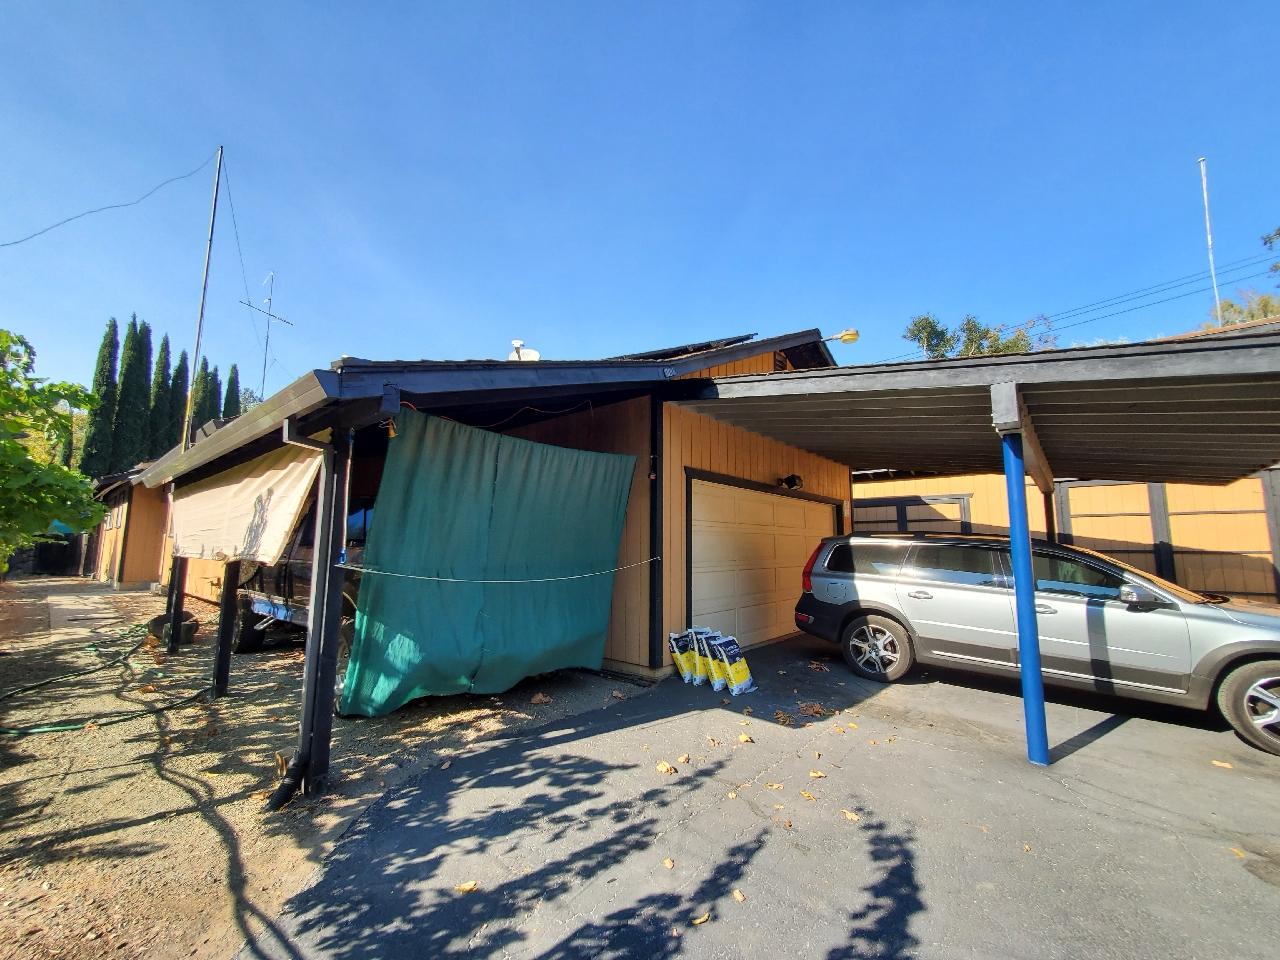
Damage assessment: no_damage